Mycena luxaeterna

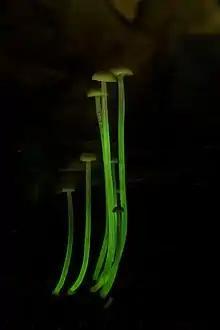
Mycena luxaeterna

The mushroom was discovered in a very limited area of the Atlantic rain forest of São Paulo, Brazil and is known to exist only at this location. It grows on decomposing twigs, rarely on dead leaves or undergrowth, and in clusters of two-to-twenty individuals. Dennis Desjardin is credited with the discovery.